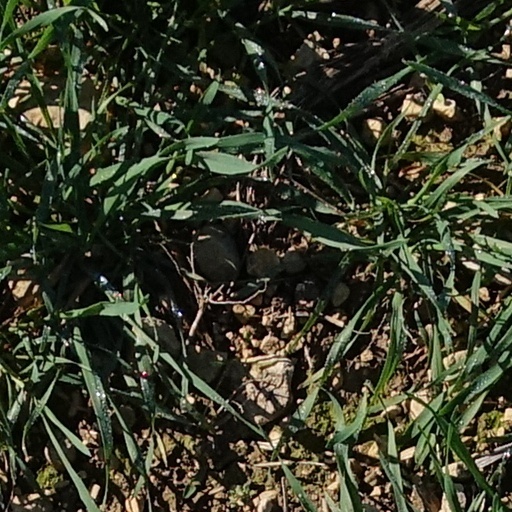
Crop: wheat